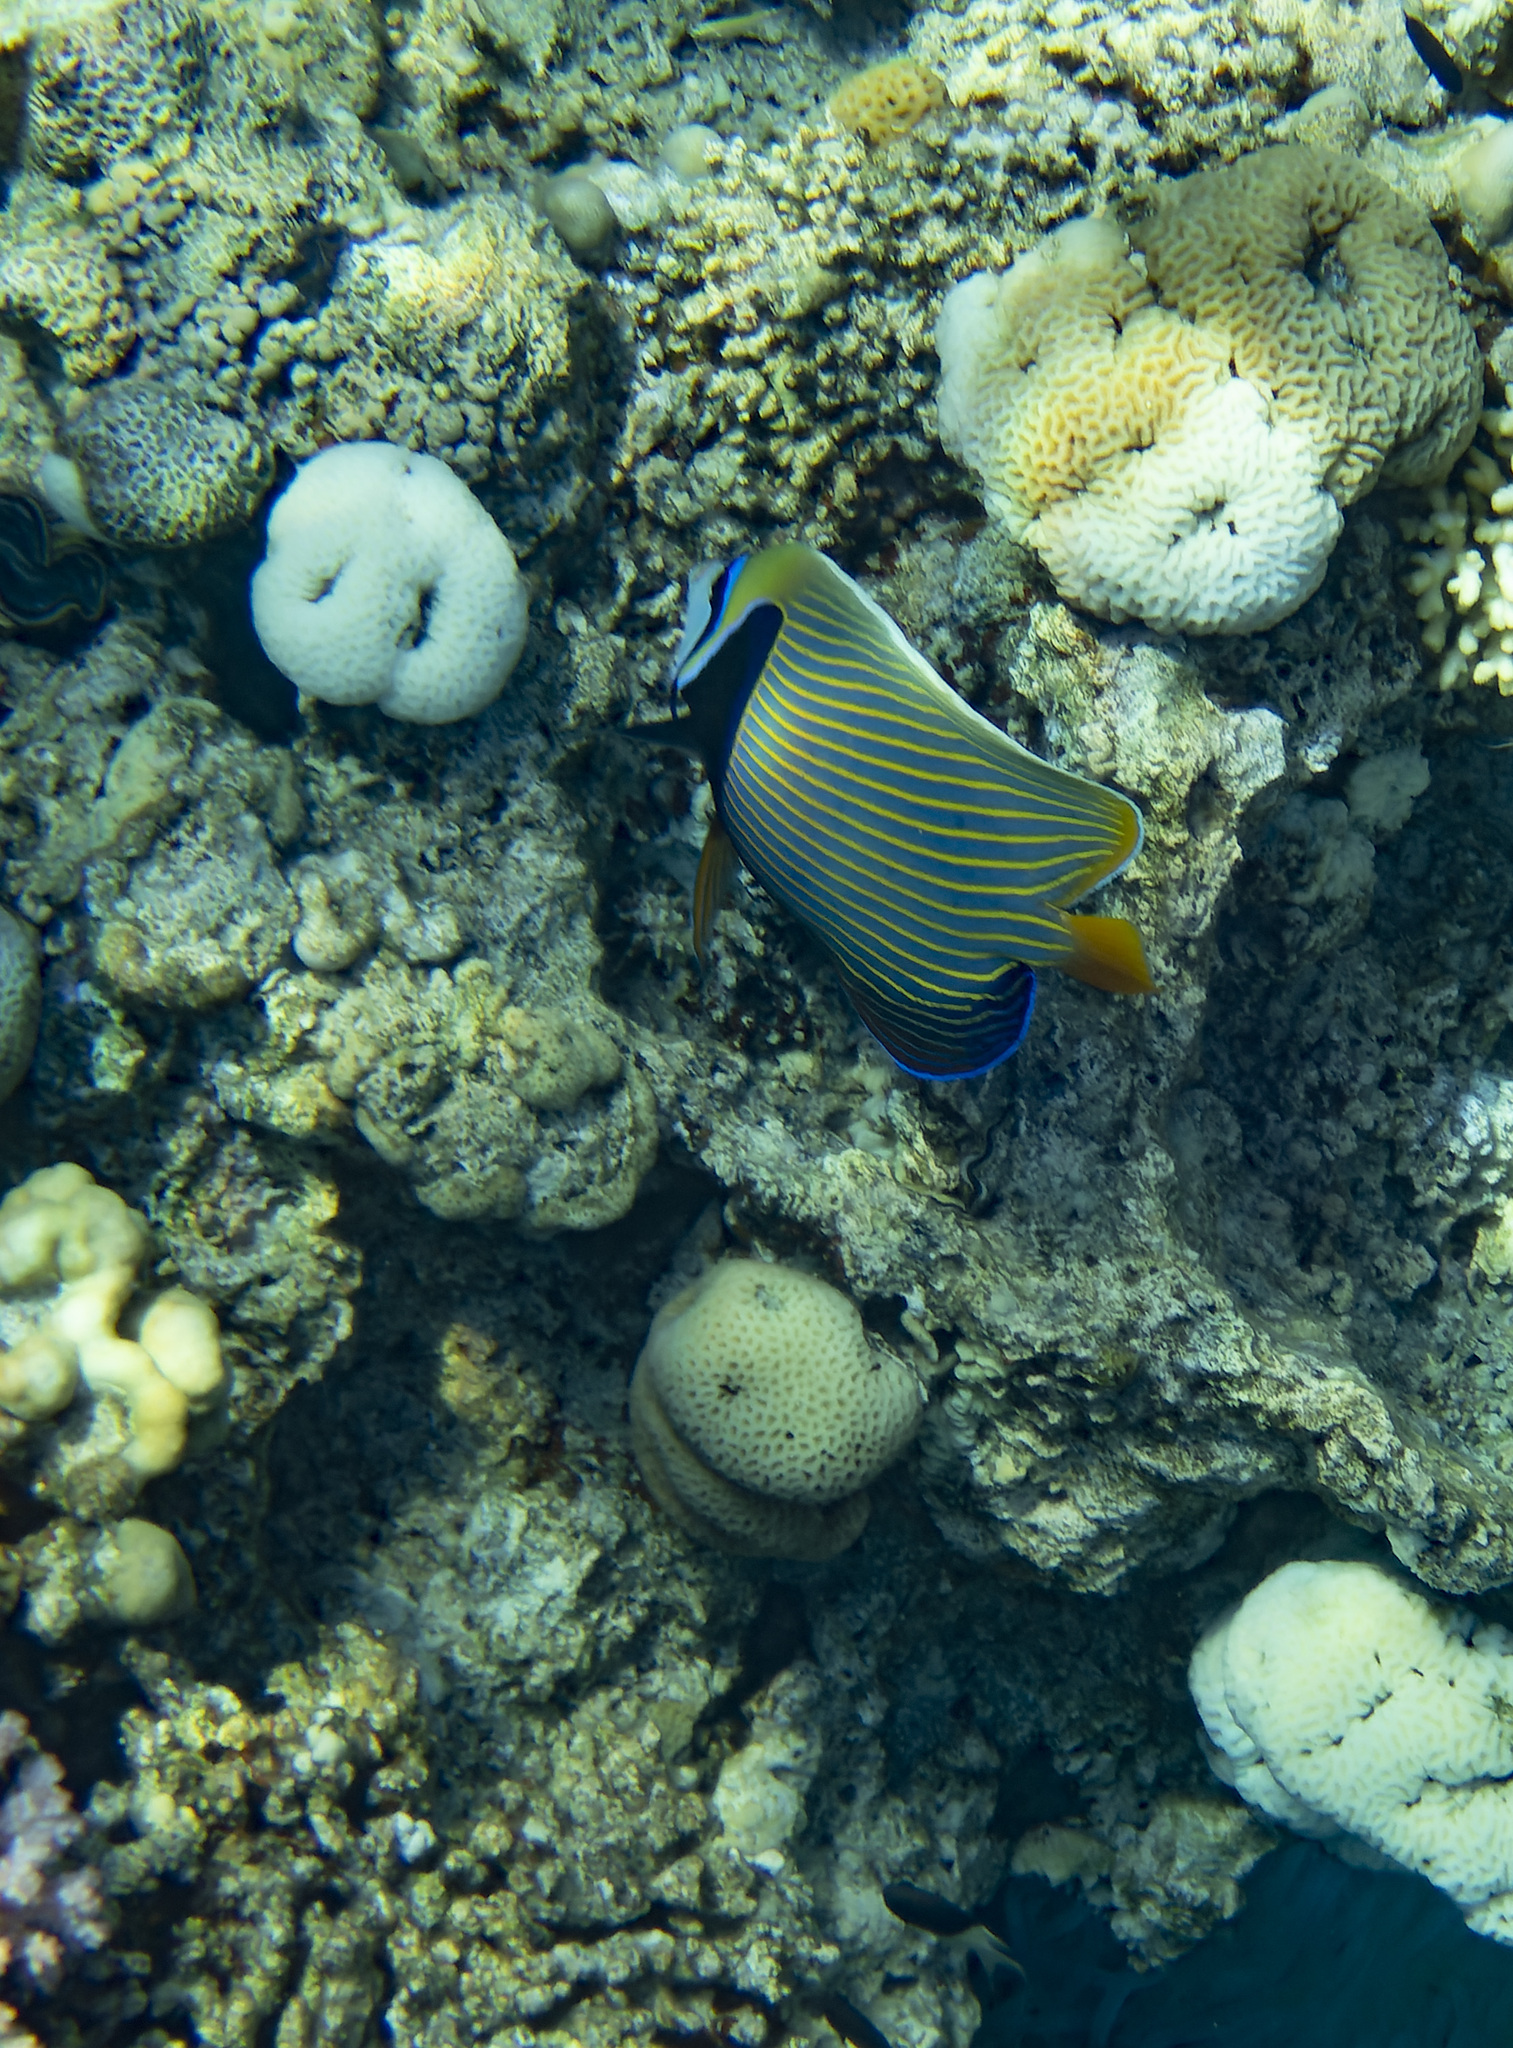
Pomacanthus imperator (Emperor Angelfish)